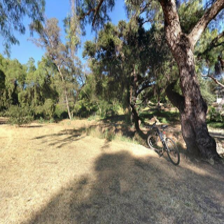
Label: streetView